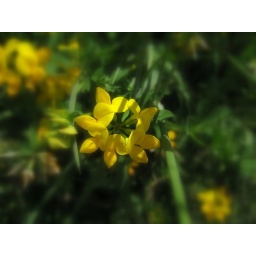
A beautiful yellow flower in bushes on the side of a rurul road. (Milton, Ontario, Canada)